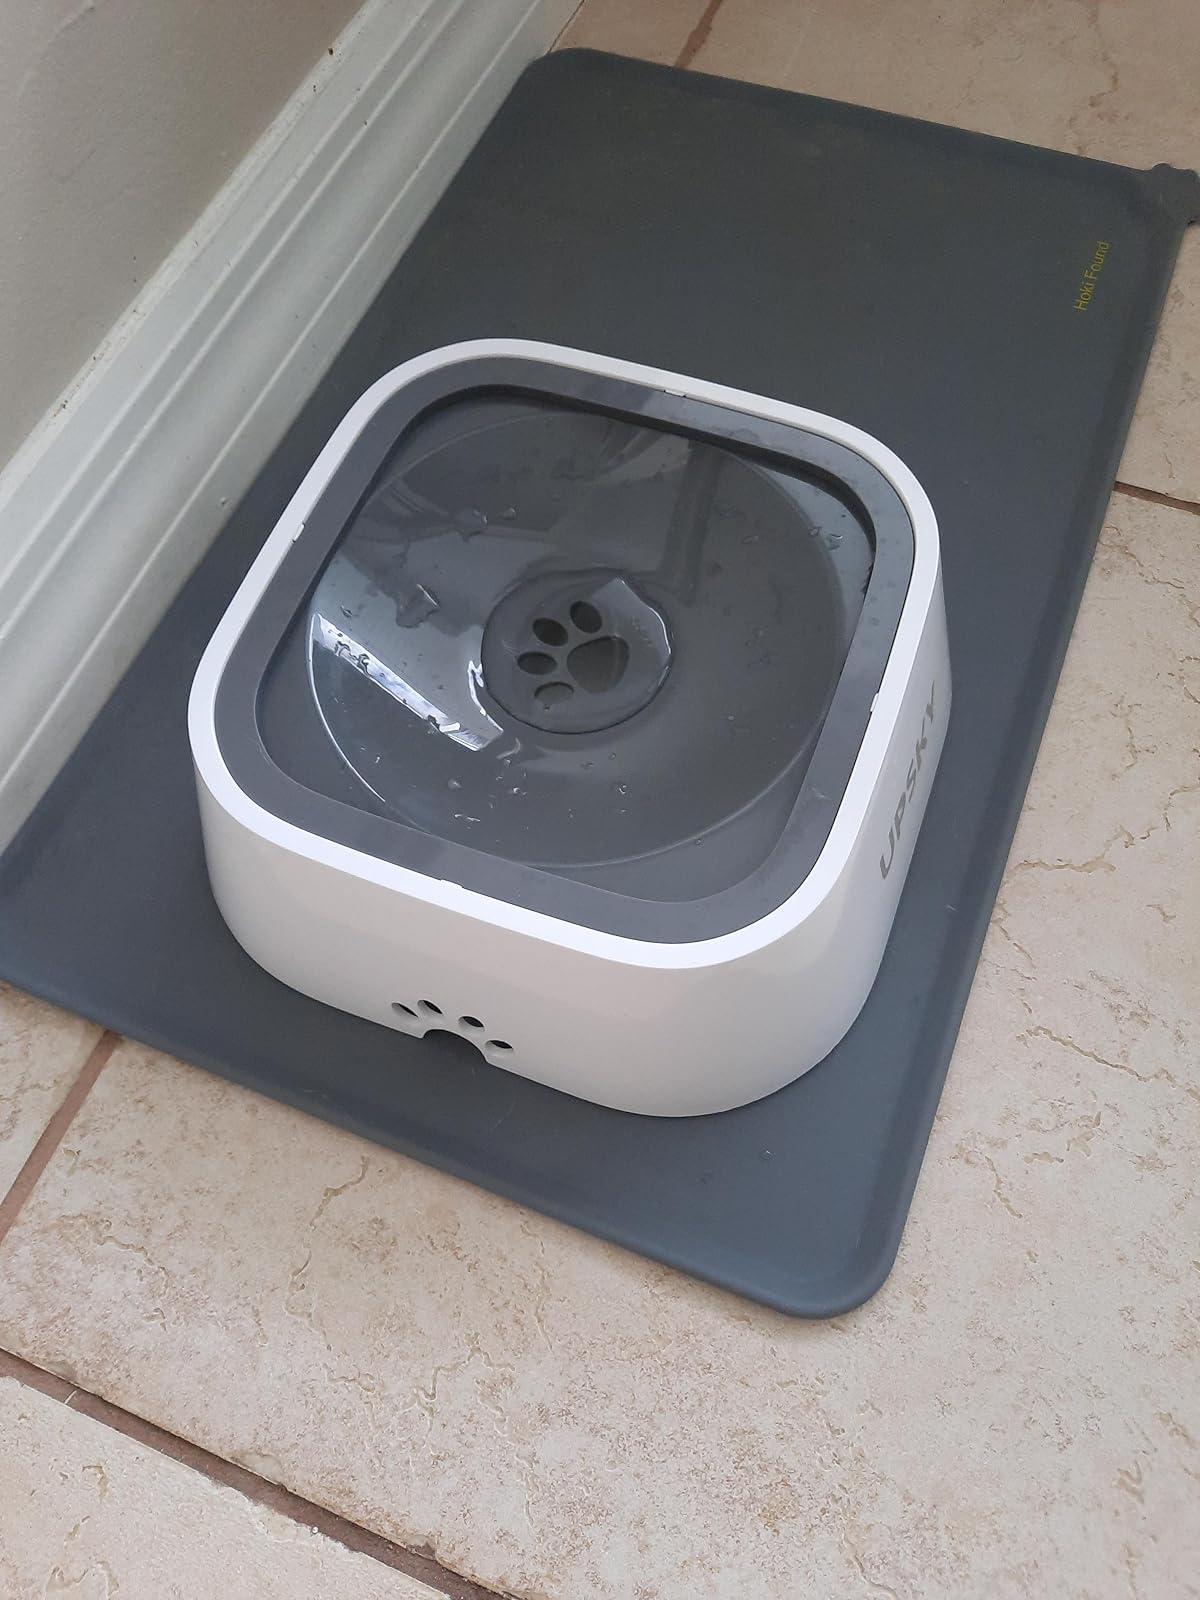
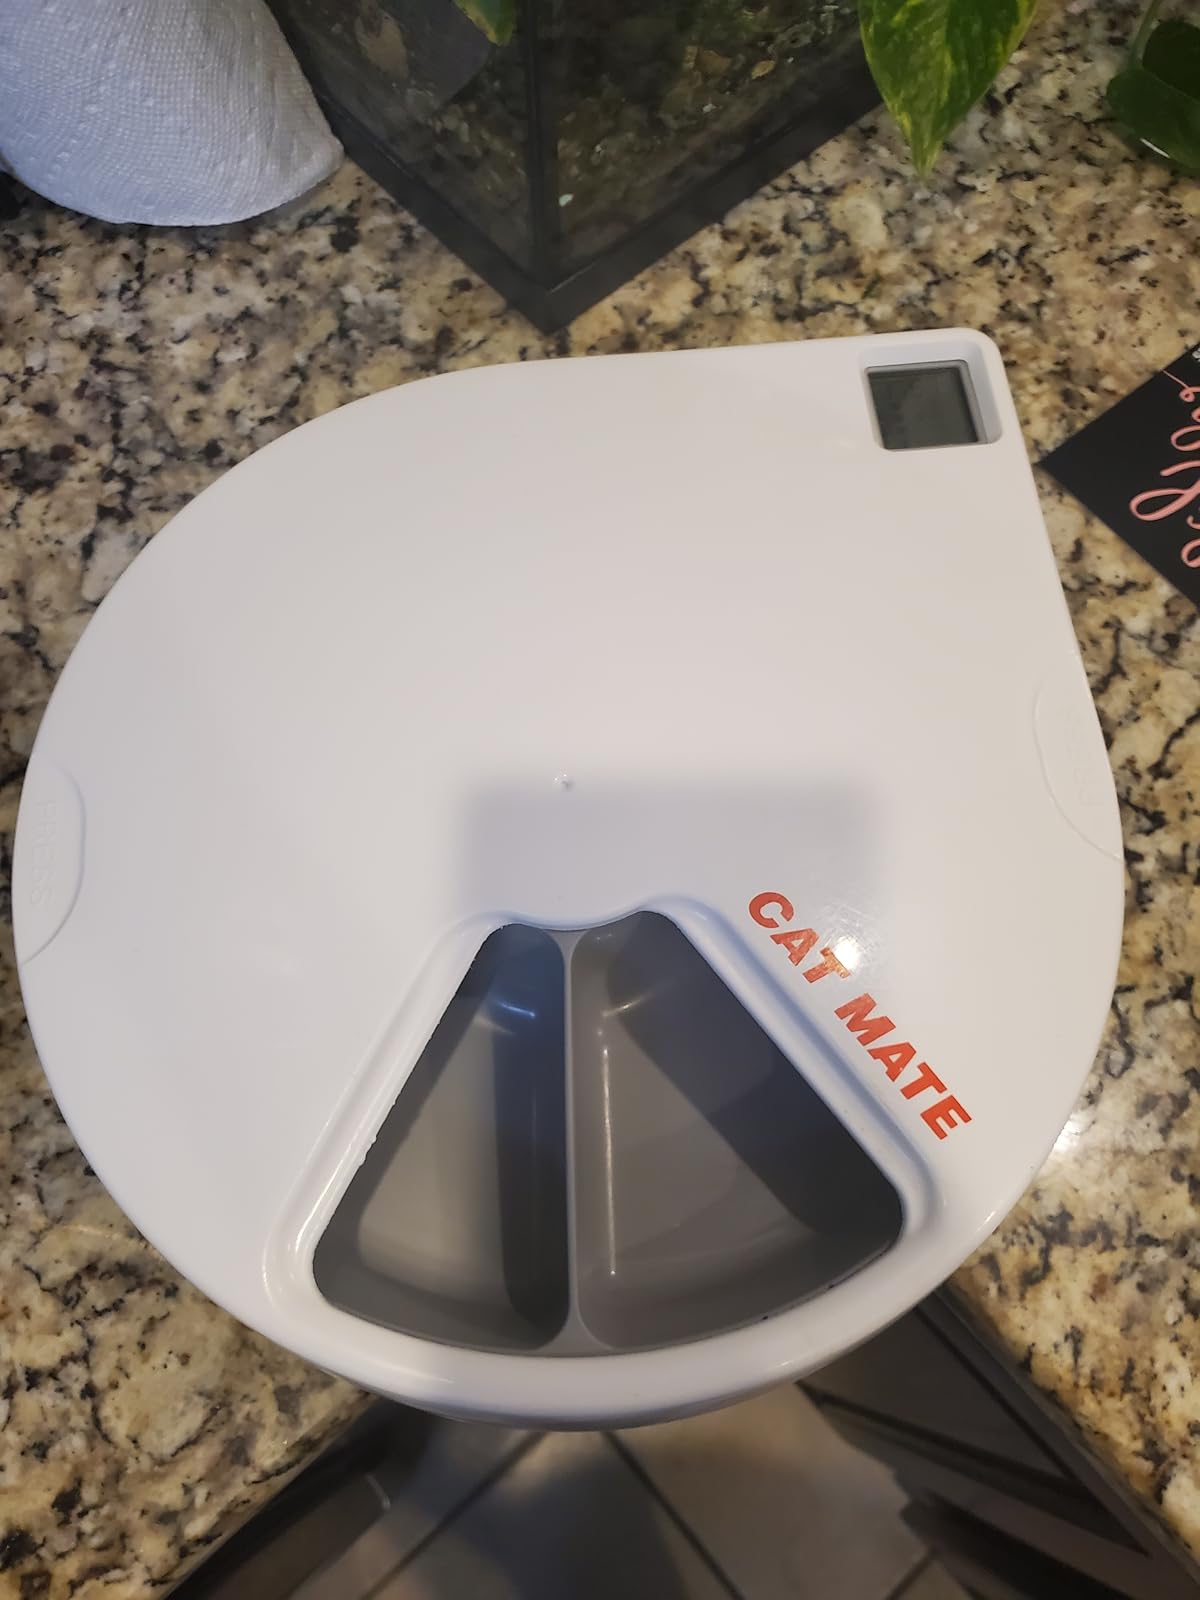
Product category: items_feeder
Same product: no